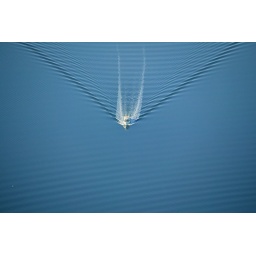
A motor boat cuts through the still water at Paynesville in Victoria.